We Are What We Are (2010 film)

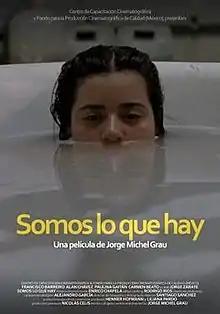
Film poster showing the character Sabina (Paulina Gaitán)

We Are What We Are is a 2010 Mexican horror film directed by Jorge Michel Grau. A stand-alone sequel to "Cronos" (1993), the film is about a family who, after the death of the father, try to continue on with a disturbing, ritualistic tradition. The film stars Paulina Gaitán and Daniel Giménez Cacho, the latter of whom reprises his role from "Cronos".